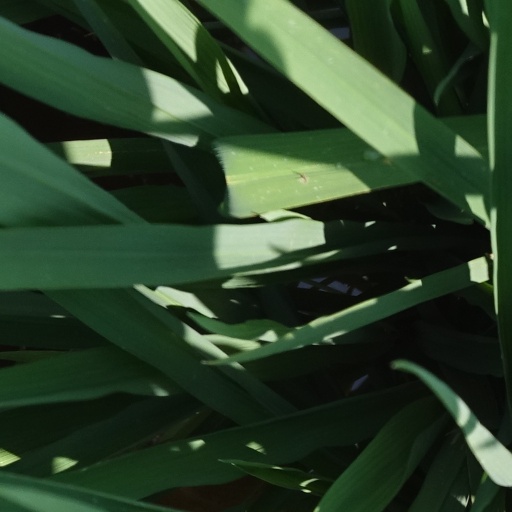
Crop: rice